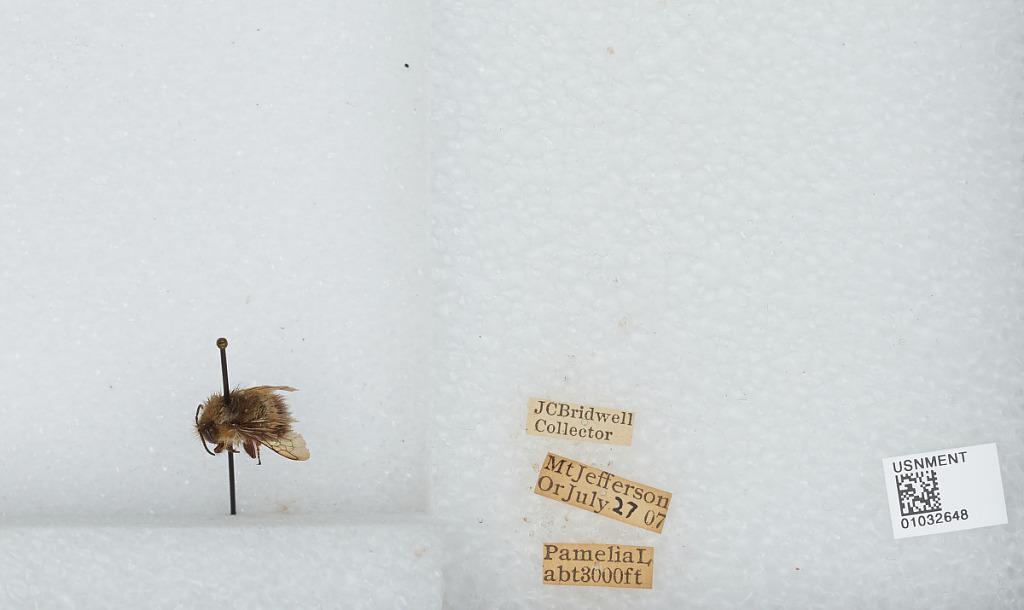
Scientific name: Bombus (Pyrobombus) sitkensis Nylander
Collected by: J. Bridwell
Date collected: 1907-7-27
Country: United States
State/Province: Oregon
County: Linn
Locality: Mount Jefferson, Pamelia Lake
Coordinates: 44.6517, -121.845